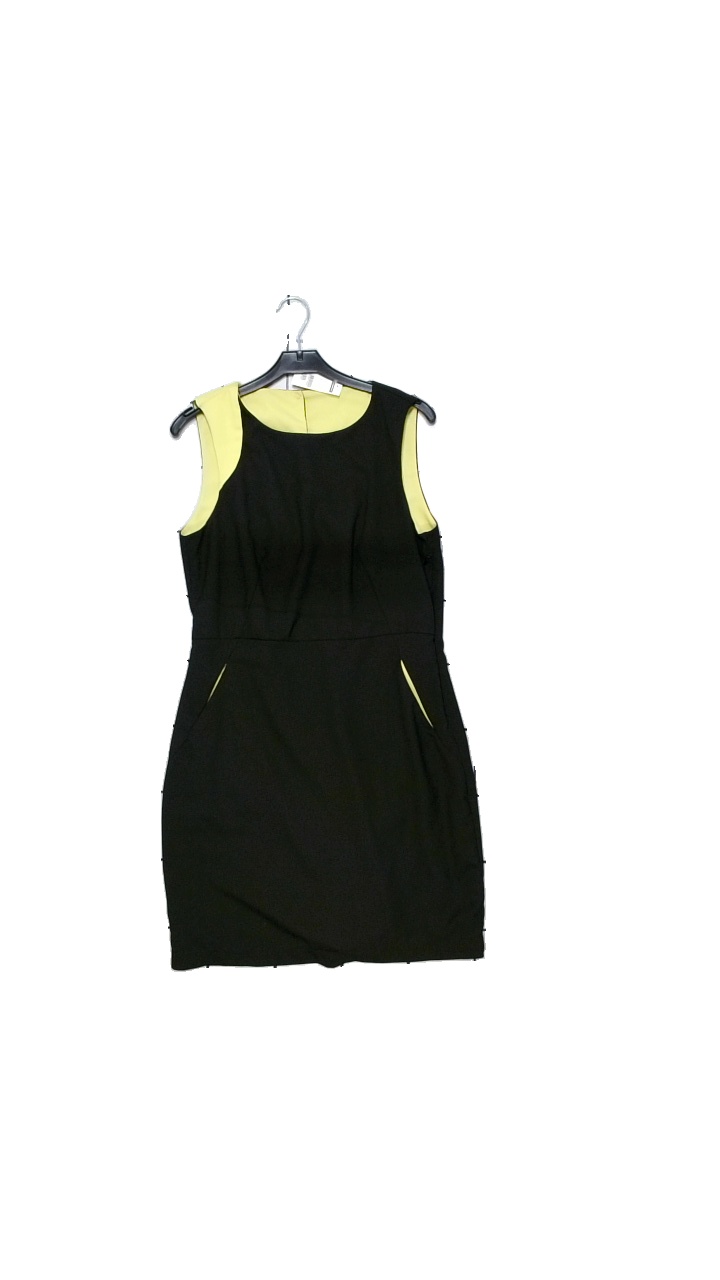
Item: Dress (Ladies)
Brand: Vero Moda
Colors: Yellow, Black
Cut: Regular
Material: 100% polyester
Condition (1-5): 5
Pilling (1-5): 4
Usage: Reuse
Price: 50-100